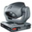
Label: lamp